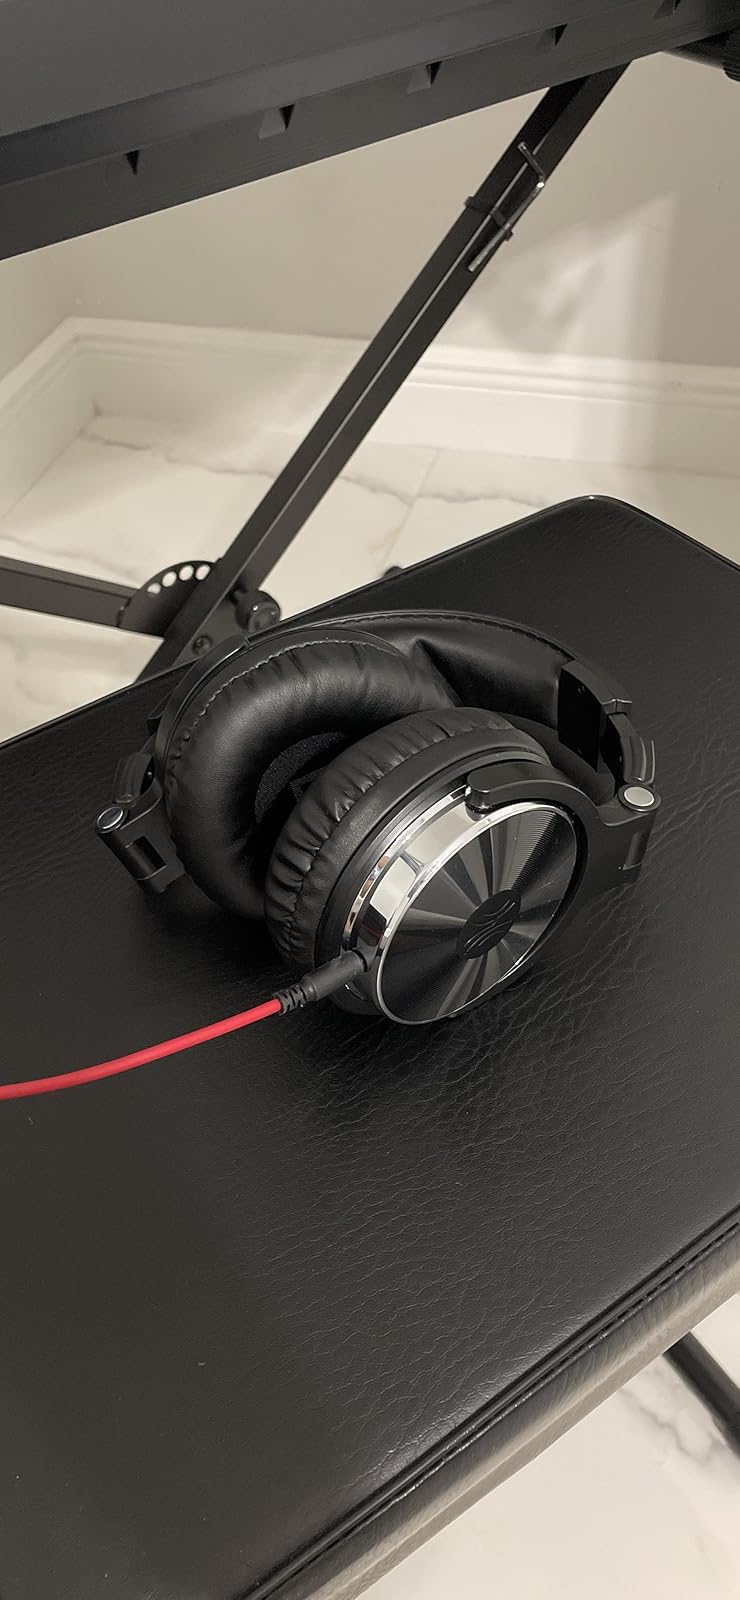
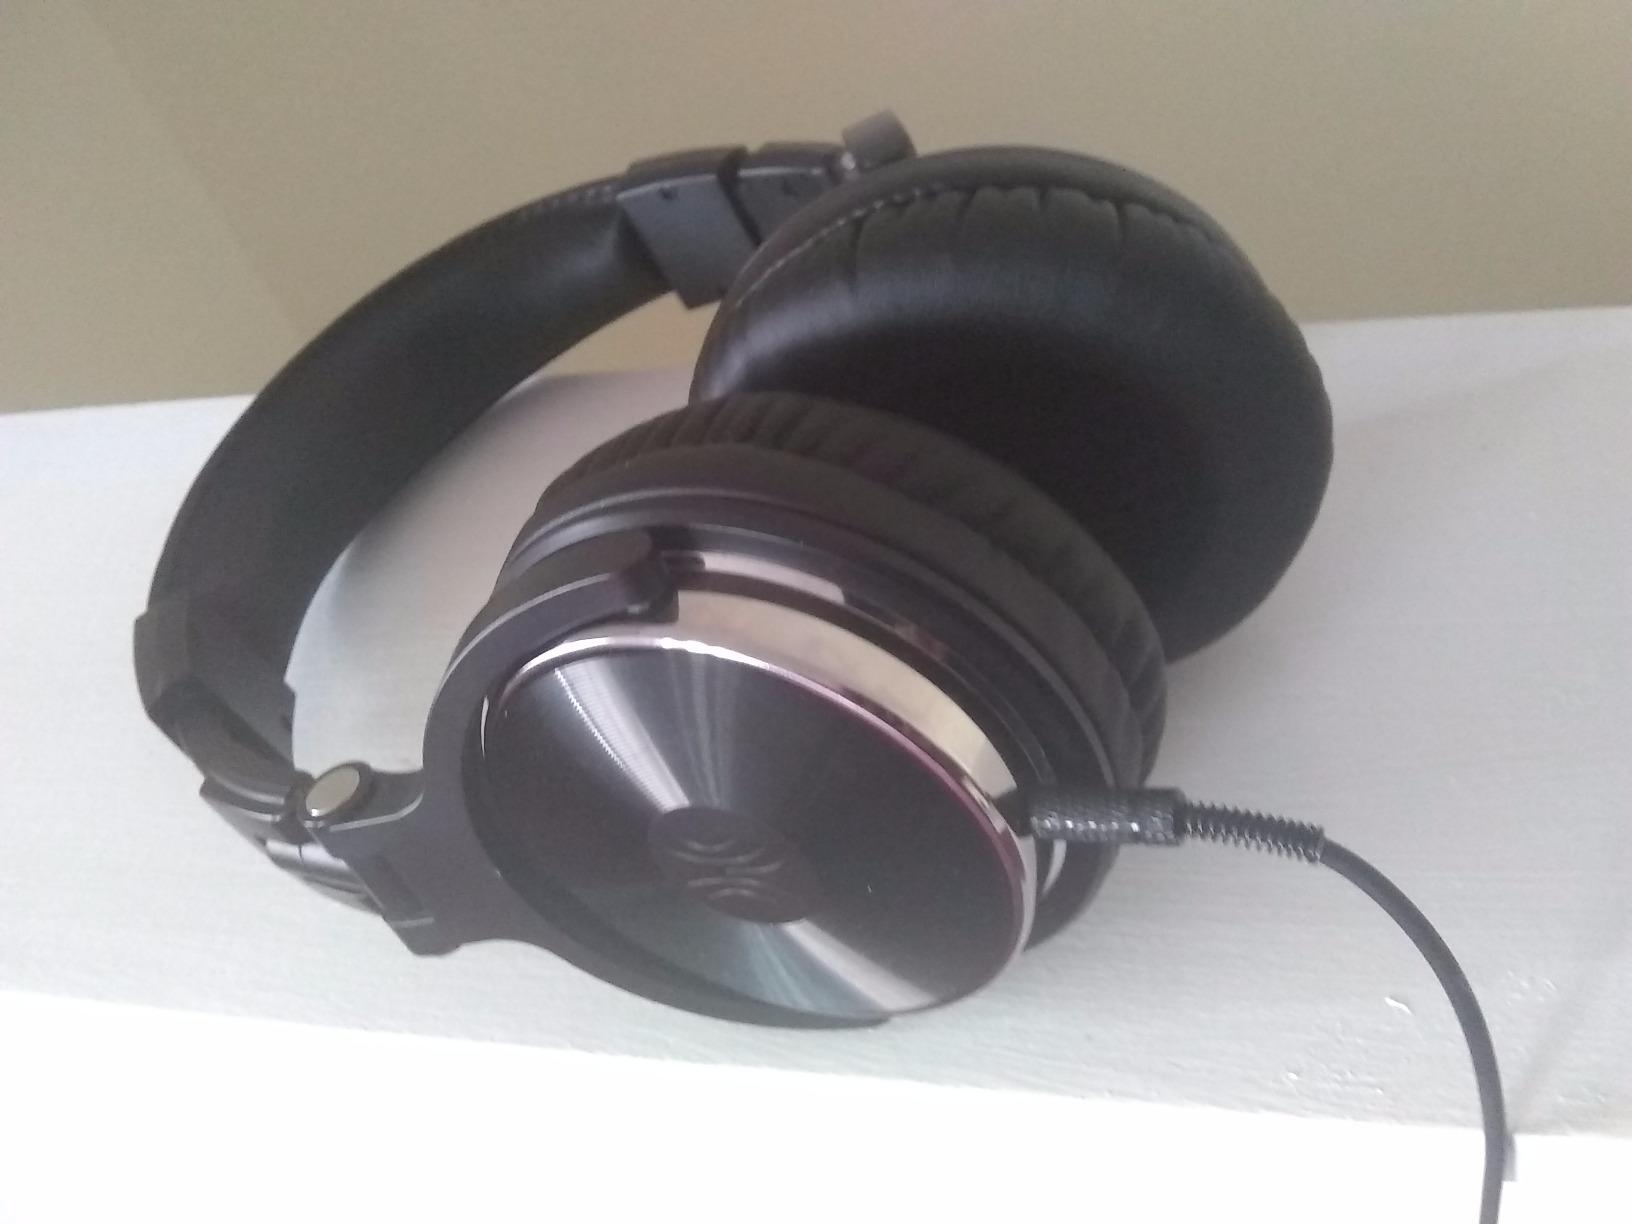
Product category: headphones
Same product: yes